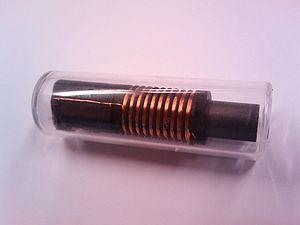
Grand transpondeur-tag RFID encapsulé sous verre, de 50 mm, de 125KHz